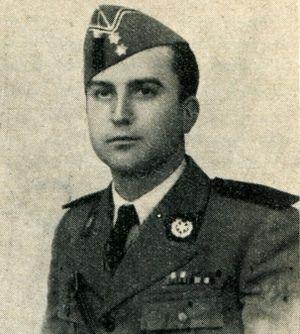
Petru Giovacchini, né le 1ᵉʳ février 1910 à Canale-di-Verde et mort le 29 septembre 1955 à Canterano, était un activiste politique corso-italien.